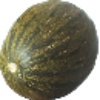
Label: Melon Piel de Sapo 1